Louis IX of France

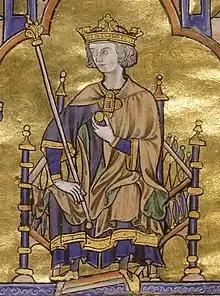
Contemporary depiction from the Bible of St Louis, 1230

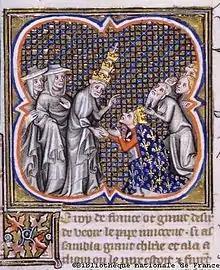
Pope Innocent IV with Louis IX at Cluny

Louis IX (25 April 1214 – 25 August 1270), also known as Saint Louis, was King of France from 1226 until his death in 1270. He is widely recognized as the most distinguished of the Direct Capetians. Following the death of his father, Louis VIII, he was crowned in Reims at the age of 12. His mother, Blanche of Castile, effectively ruled the kingdom as regent until he came of age, and continued to serve as his trusted adviser until her death. During his formative years, Blanche successfully confronted rebellious vassals and championed the Capetian cause in the Albigensian Crusade, which had been ongoing for the past two decades.